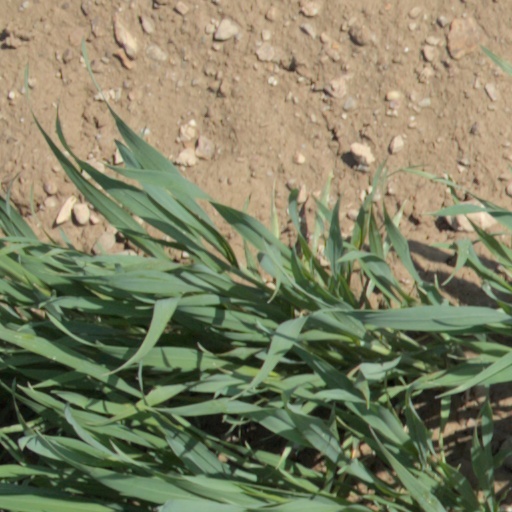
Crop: wheat